Sky position (RA, Dec in degrees): 336.424, -2.156
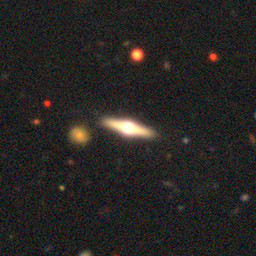
Galaxy morphology: Edge-on Galaxies with Bulge